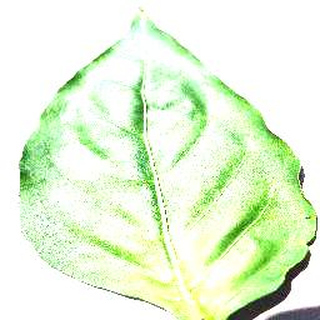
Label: healthy_bell_pepper